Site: brandenburg
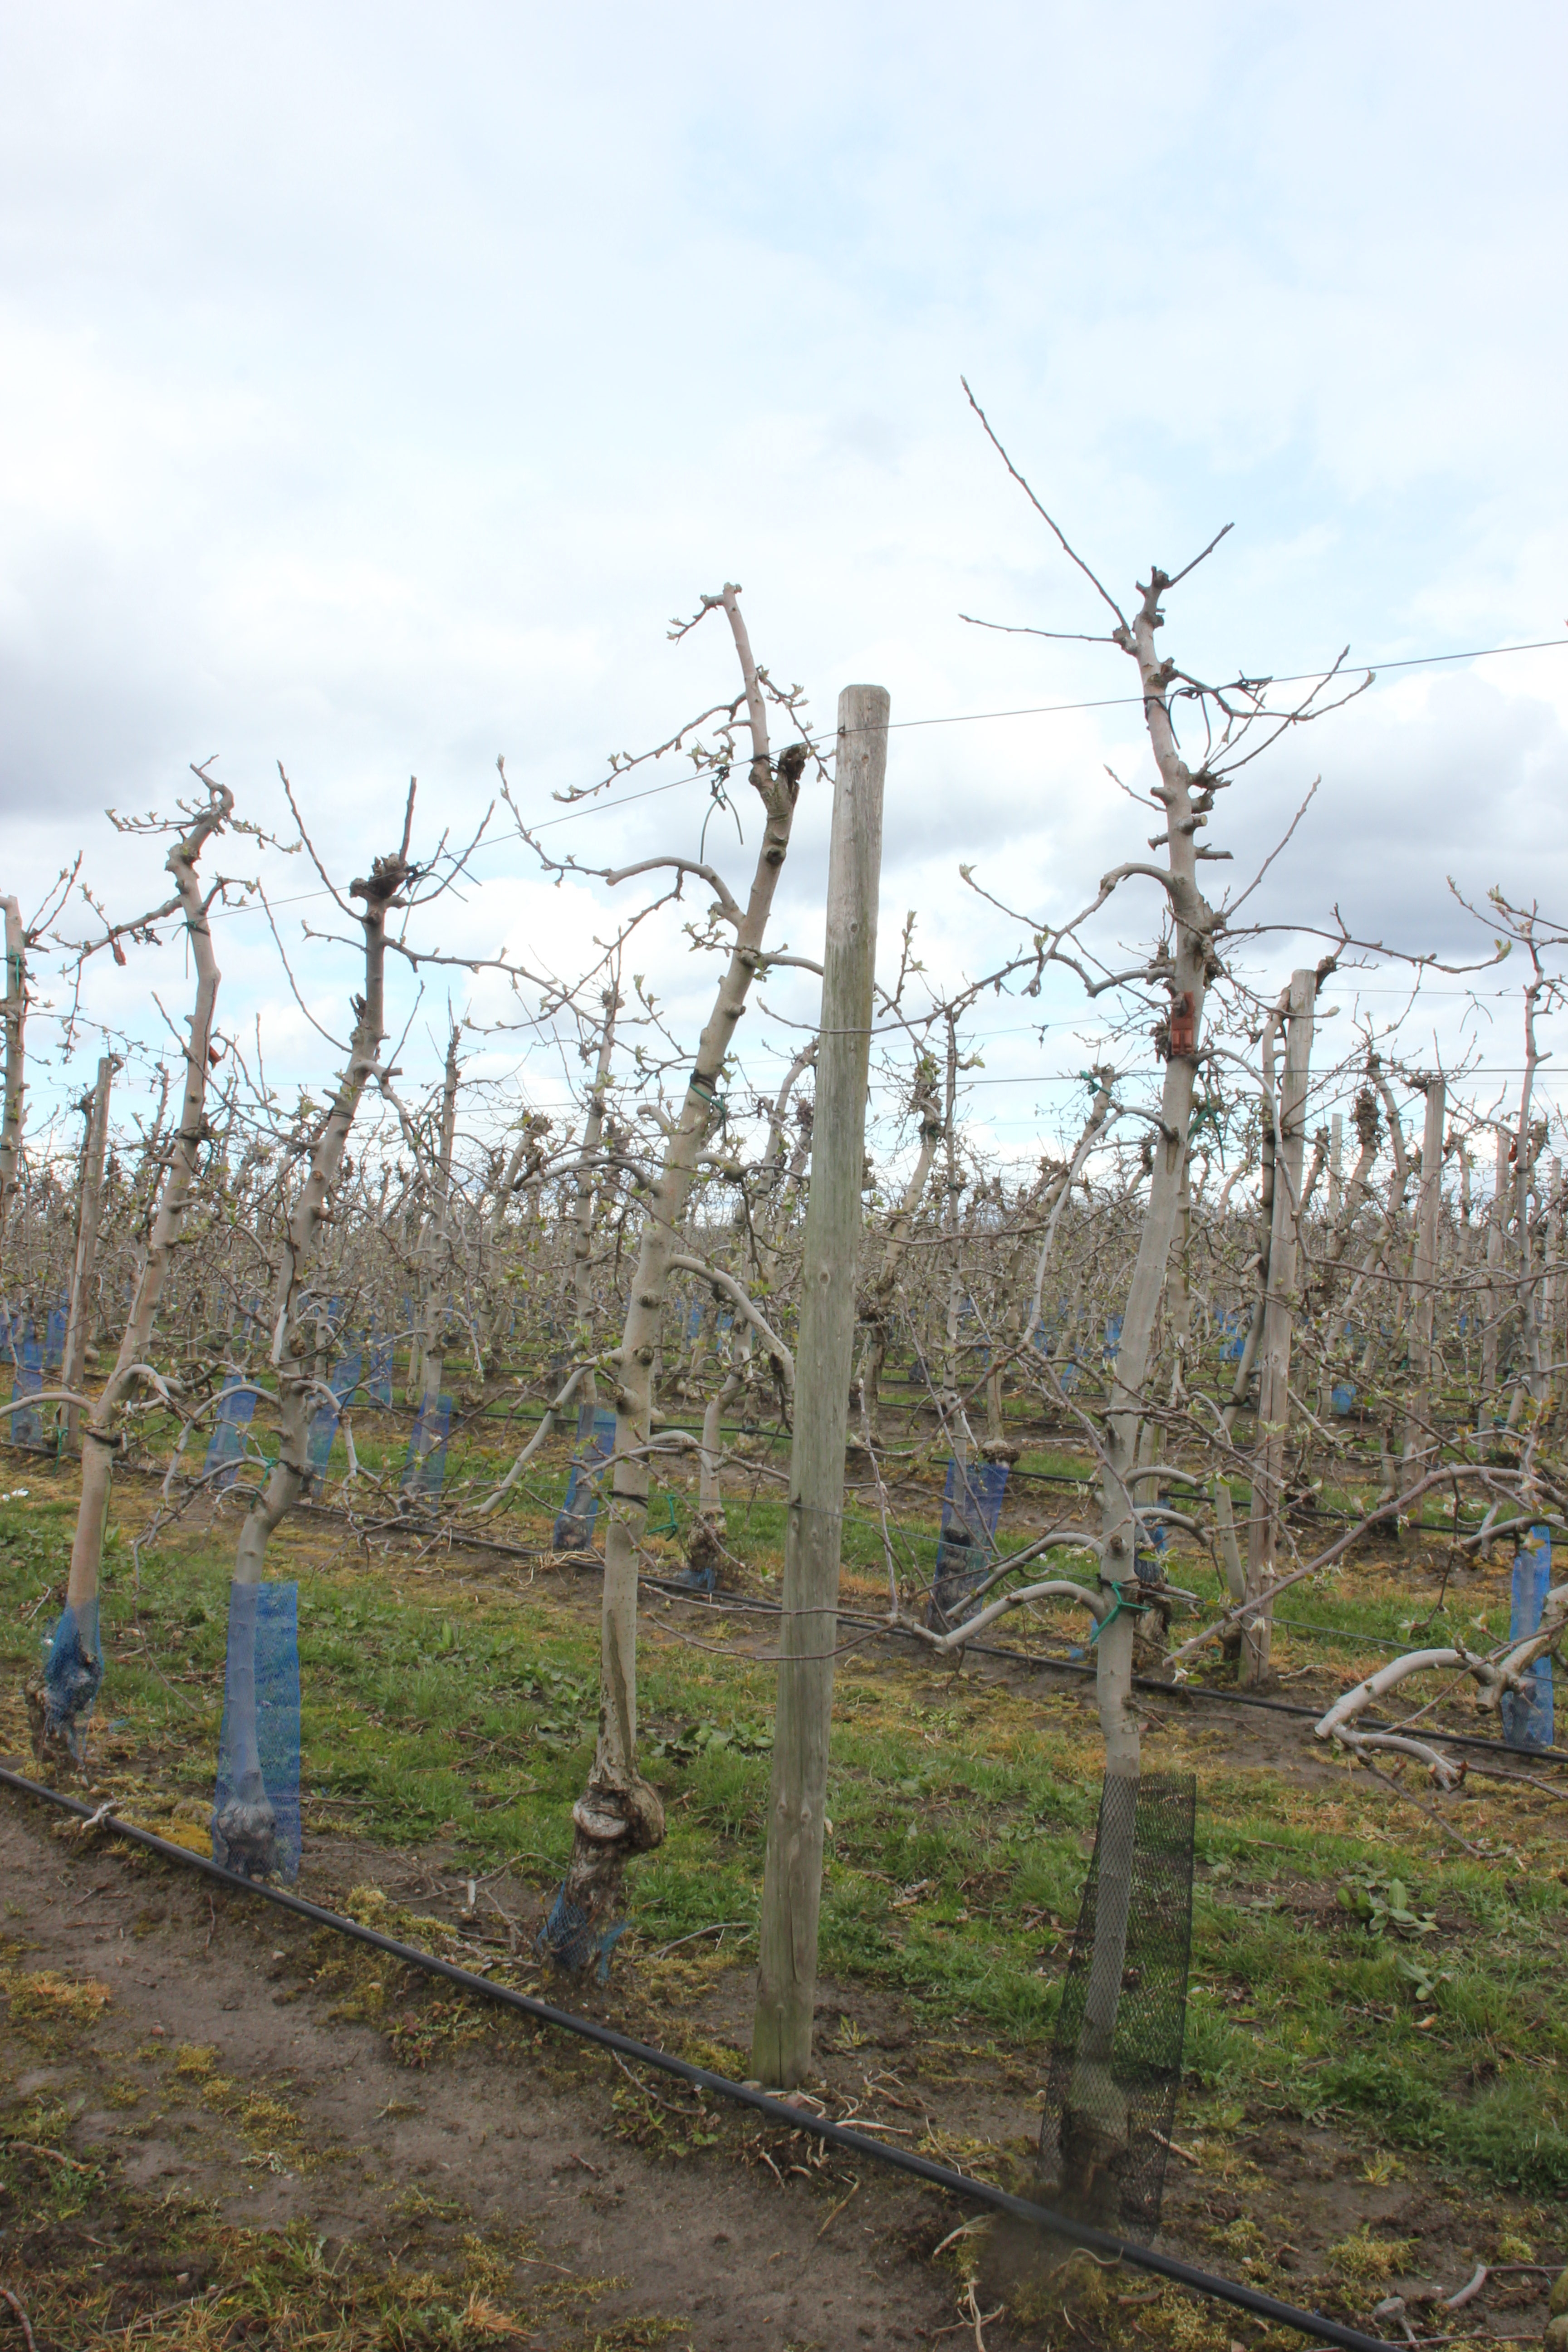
Growth stage (BBCH 55): Inflorescence emergence